Montana Levi Blanco

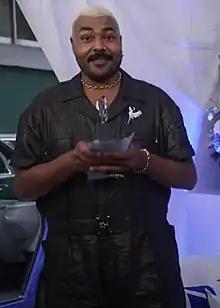
Blanco at the 75th Tony Awards, 2022

Montana Levi Blanco (born April 25, 1984) is an American costume designer. He won a Tony Award in the category Best Costume Design in a Play for the play "The Skin of Our Teeth".